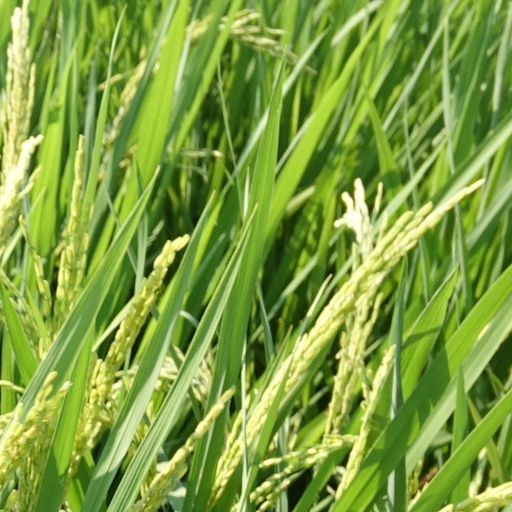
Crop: rice